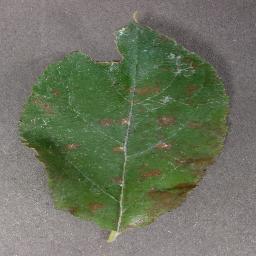
Label: Apple___Cedar_apple_rust